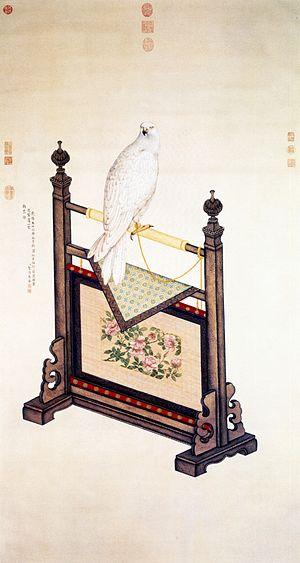
Louis Antoine Poirot, né le 23 octobre 1735 en Lorraine et mort le 13 décembre 1813 à Pékin était un prêtre jésuite français, missionnaire en Chine, artiste peintre à la cour impériale, traducteur de la Bible et interprète. Il reçut le titre de 'mandarin de 6è classe'.